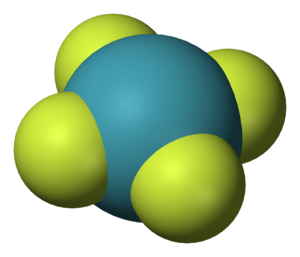
Le tétrafluorure de xénon est le composé chimique de formule XeF₄. Il se présente sous forme d'un solide cristallin incolore qui se sublime à 115,7 °C. Il se forme à partir de xénon et de fluor dans les proportions molaires 1:2 en libérant une énergie de 251 kJ·mol⁻¹ :
En chimie, une géométrie moléculaire plane carrée ou plan-carré est la géométrie des molécules où un atome central, noté A, est lié à quatre atomes, groupes d'atomes ou ligands, notés X, aux sommets d'un carré plan. Elle se rencontre en particulier pour les atomes centraux liés à quatre substituants mais possédant aussi deux doublets non-liants, notés E, qui viennent se placer de part et d'autre du plan. Cette configuration est notée AX₄E₂ selon la théorie VSEPR.
Les gaz nobles, souvent appelés gaz rares, rarement gaz inertes, forment une famille d'éléments a priori très peu réactifs car, ayant une couche de valence complète, ils n’ont aucun électron de valence pour former une liaison chimique. Il en découle que ces éléments ont une énergie d'ionisation élevée et une affinité électronique pratiquement nulle, et on a longtemps cru qu'ils ne pouvaient participer à aucune réaction chimique pour former des composés.
On appelle gaz nobles, ou gaz rares, les éléments chimiques du groupe 18 du tableau périodique. Ce sont l'hélium ₂He, le néon ₁₀Ne, l'argon ₁₈Ar, le krypton ₃₆Kr, le xénon ₅₄Xe et le radon ₈₆Rn, ce dernier étant radioactif, avec une période de 3,8 jours pour le radon 222, son isotope le plus stable. Ils forment une famille d'éléments chimiques très homogène de gaz monoatomiques incolores et inodores chimiquement très peu réactifs, voire totalement inertes pour les deux plus légers — hormis dans des conditions très particulières. L'oganesson ₁₁₈Og, découvert au début du XXIᵉ siècle, prolonge le 18ᵉ groupe, mais ses propriétés chimiques sont encore trop largement méconnues pour pouvoir le ranger dans une quelconque famille ; les effets relativistes d'un noyau atomique très chargé sur son cortège électronique pourraient en altérer suffisamment les propriétés, de sorte que cet élément, qui serait probablement solide et non gazeux, ne serait plus nécessairement un gaz noble.